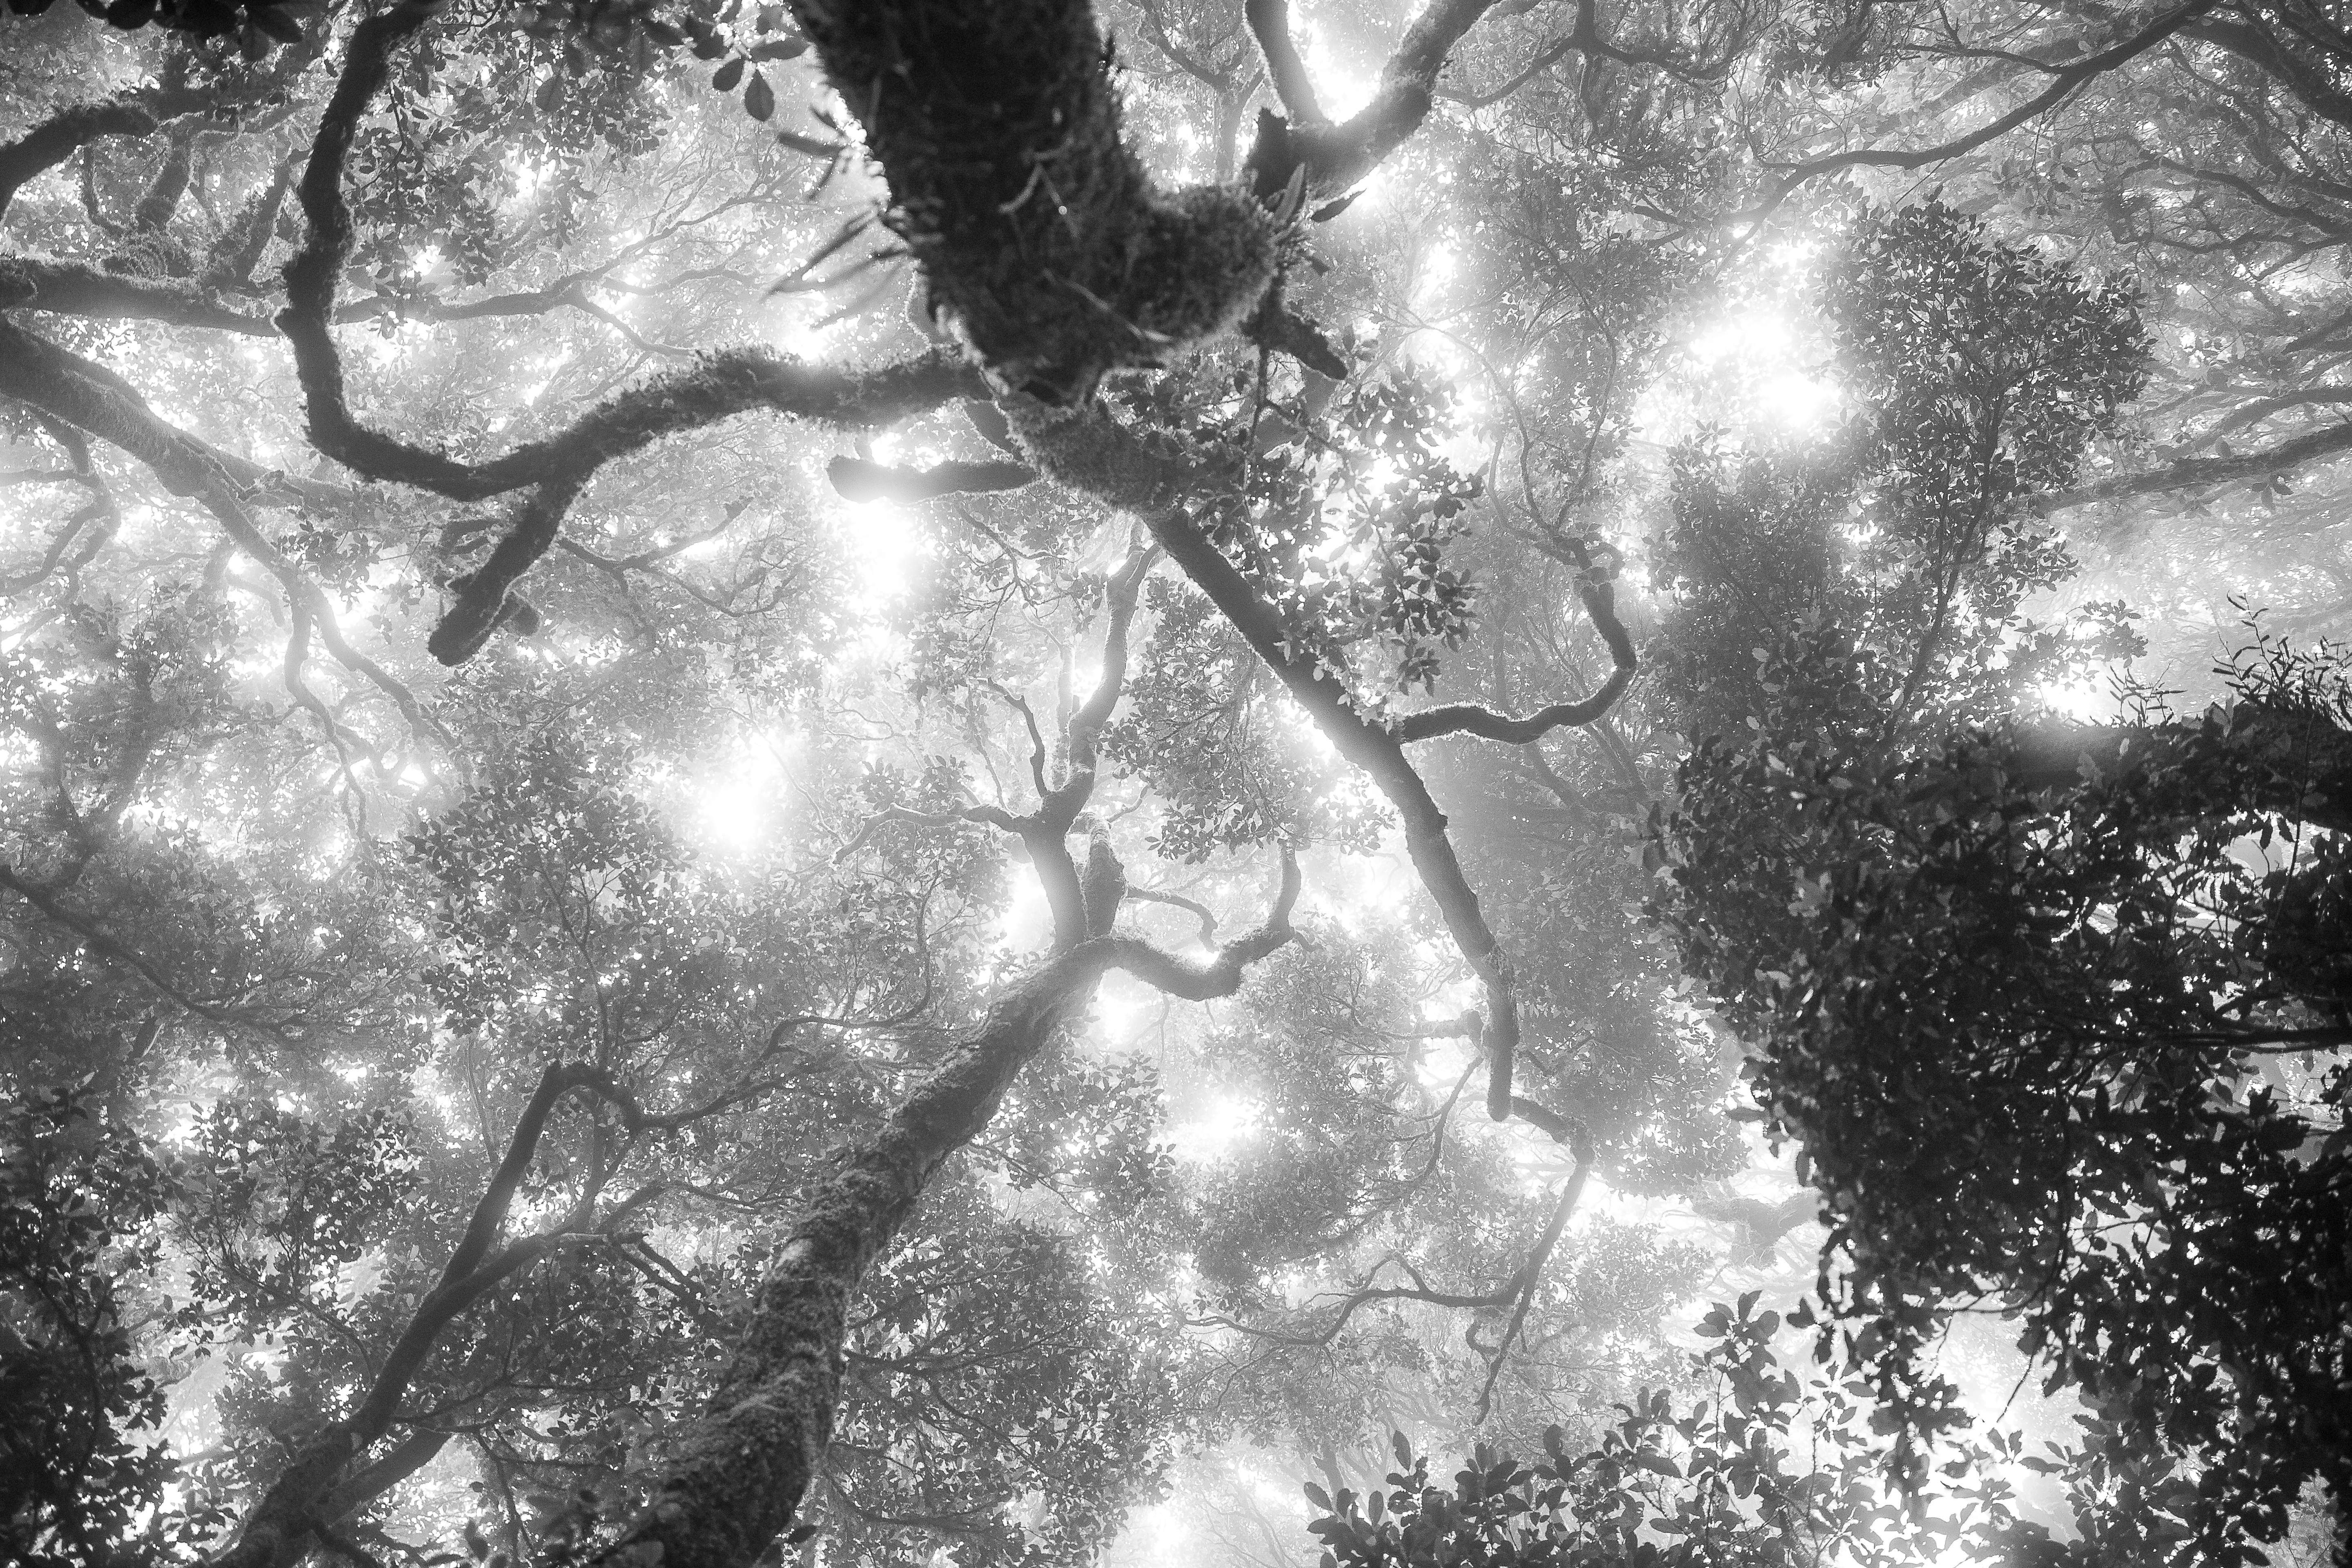
tree, nature, forest, branch, snow, winter, black and white, plant, sunlight, leaf, ice, weather, darkness, monochrome, freezing, monochrome photography, atmospheric phenomenon, woody plant